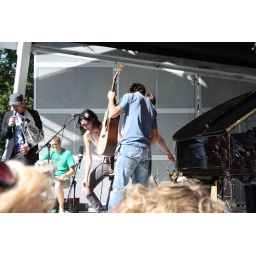
Optreden van Voicst in het Vondelpark openluchttheater Amsterdam. Foto's door Thijl Klerkx.